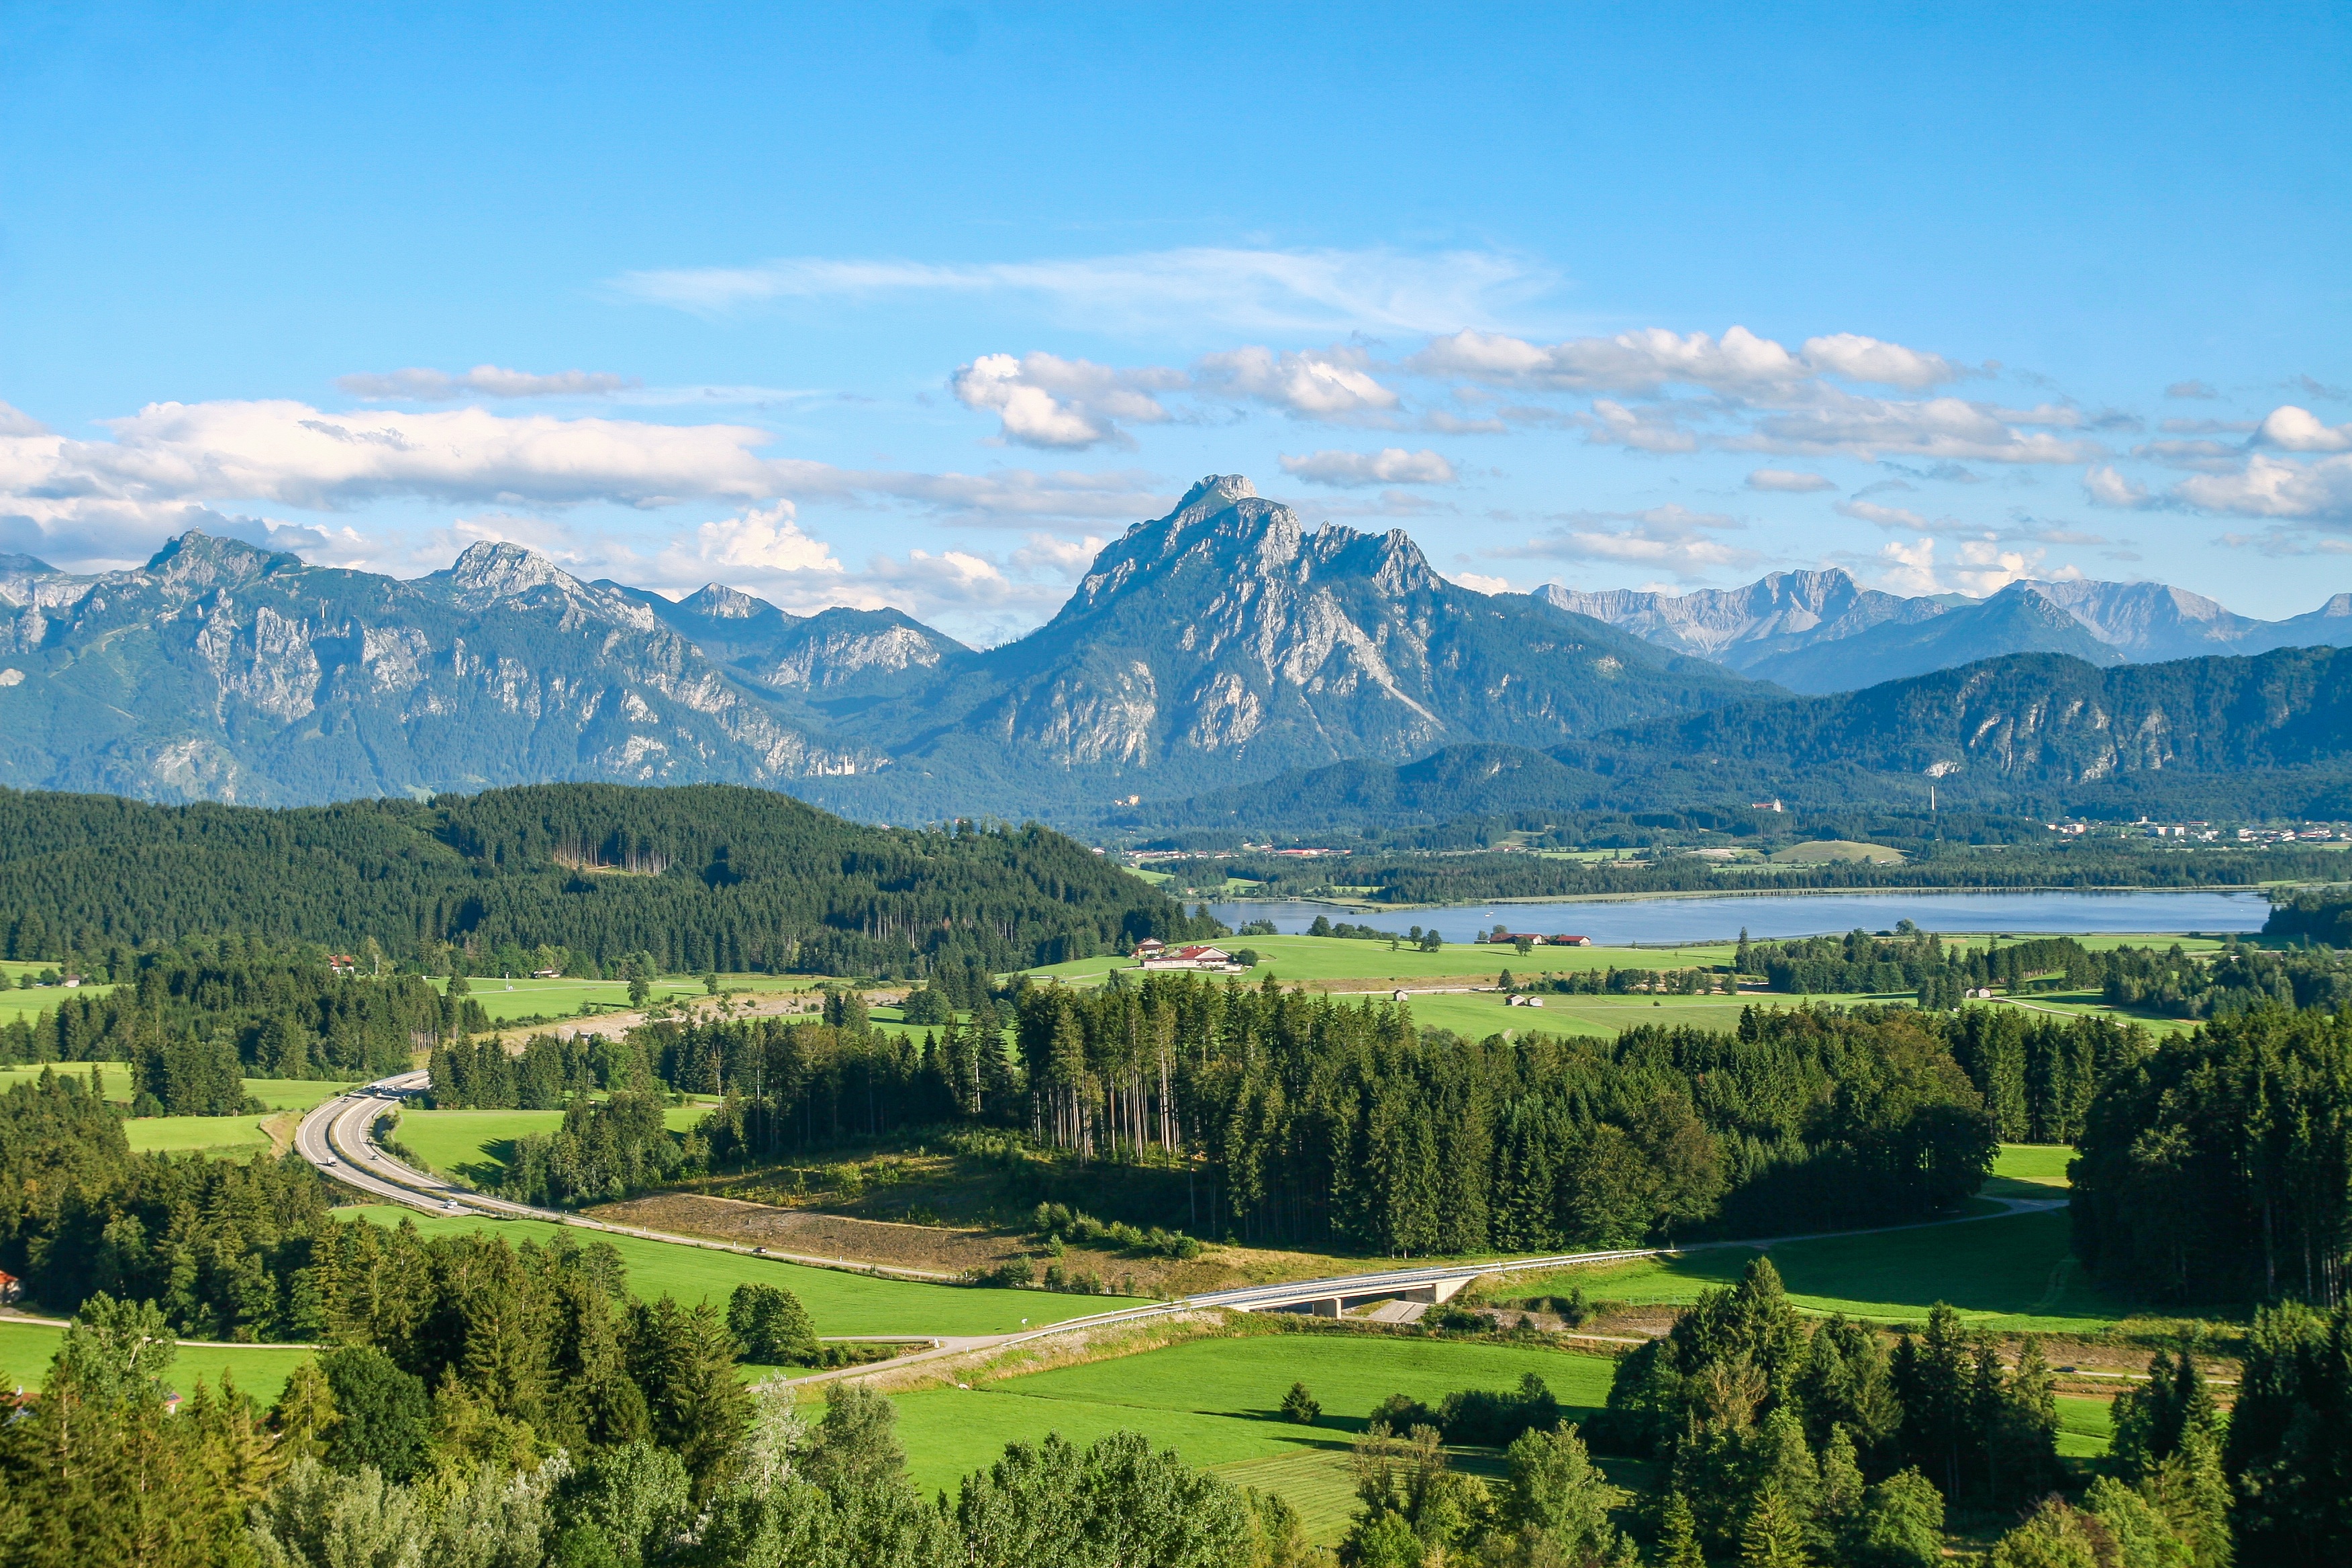
landscape, nature, forest, mountain, meadow, hill, lake, valley, mountain range, summer, idyllic, europe, green, alpine, plain, trees, mountains, alps, grassland, plateau, germany, horizontal, bavaria, fell, loch, idyll, rural area, landform, in the free, allg u, aerial photography, mountain pass, ostallg u, tegelberg, s uling, bavarian alps, geographical feature, mountainous landforms, sport venue